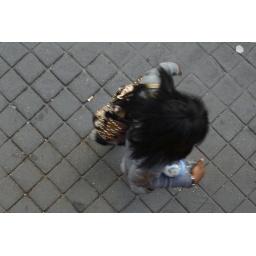
Parisians from above 2.Photographed from J &amp;amp; Eddie's first floor dining room in Belleville.